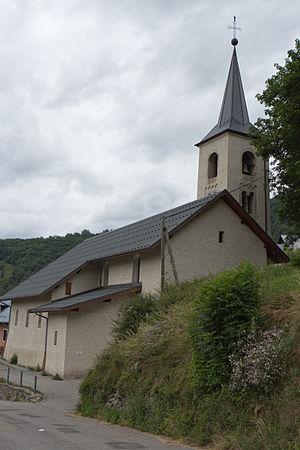
Montaimont est une ancienne commune française située dans le département de la Savoie, en région Auvergne-Rhône-Alpes.